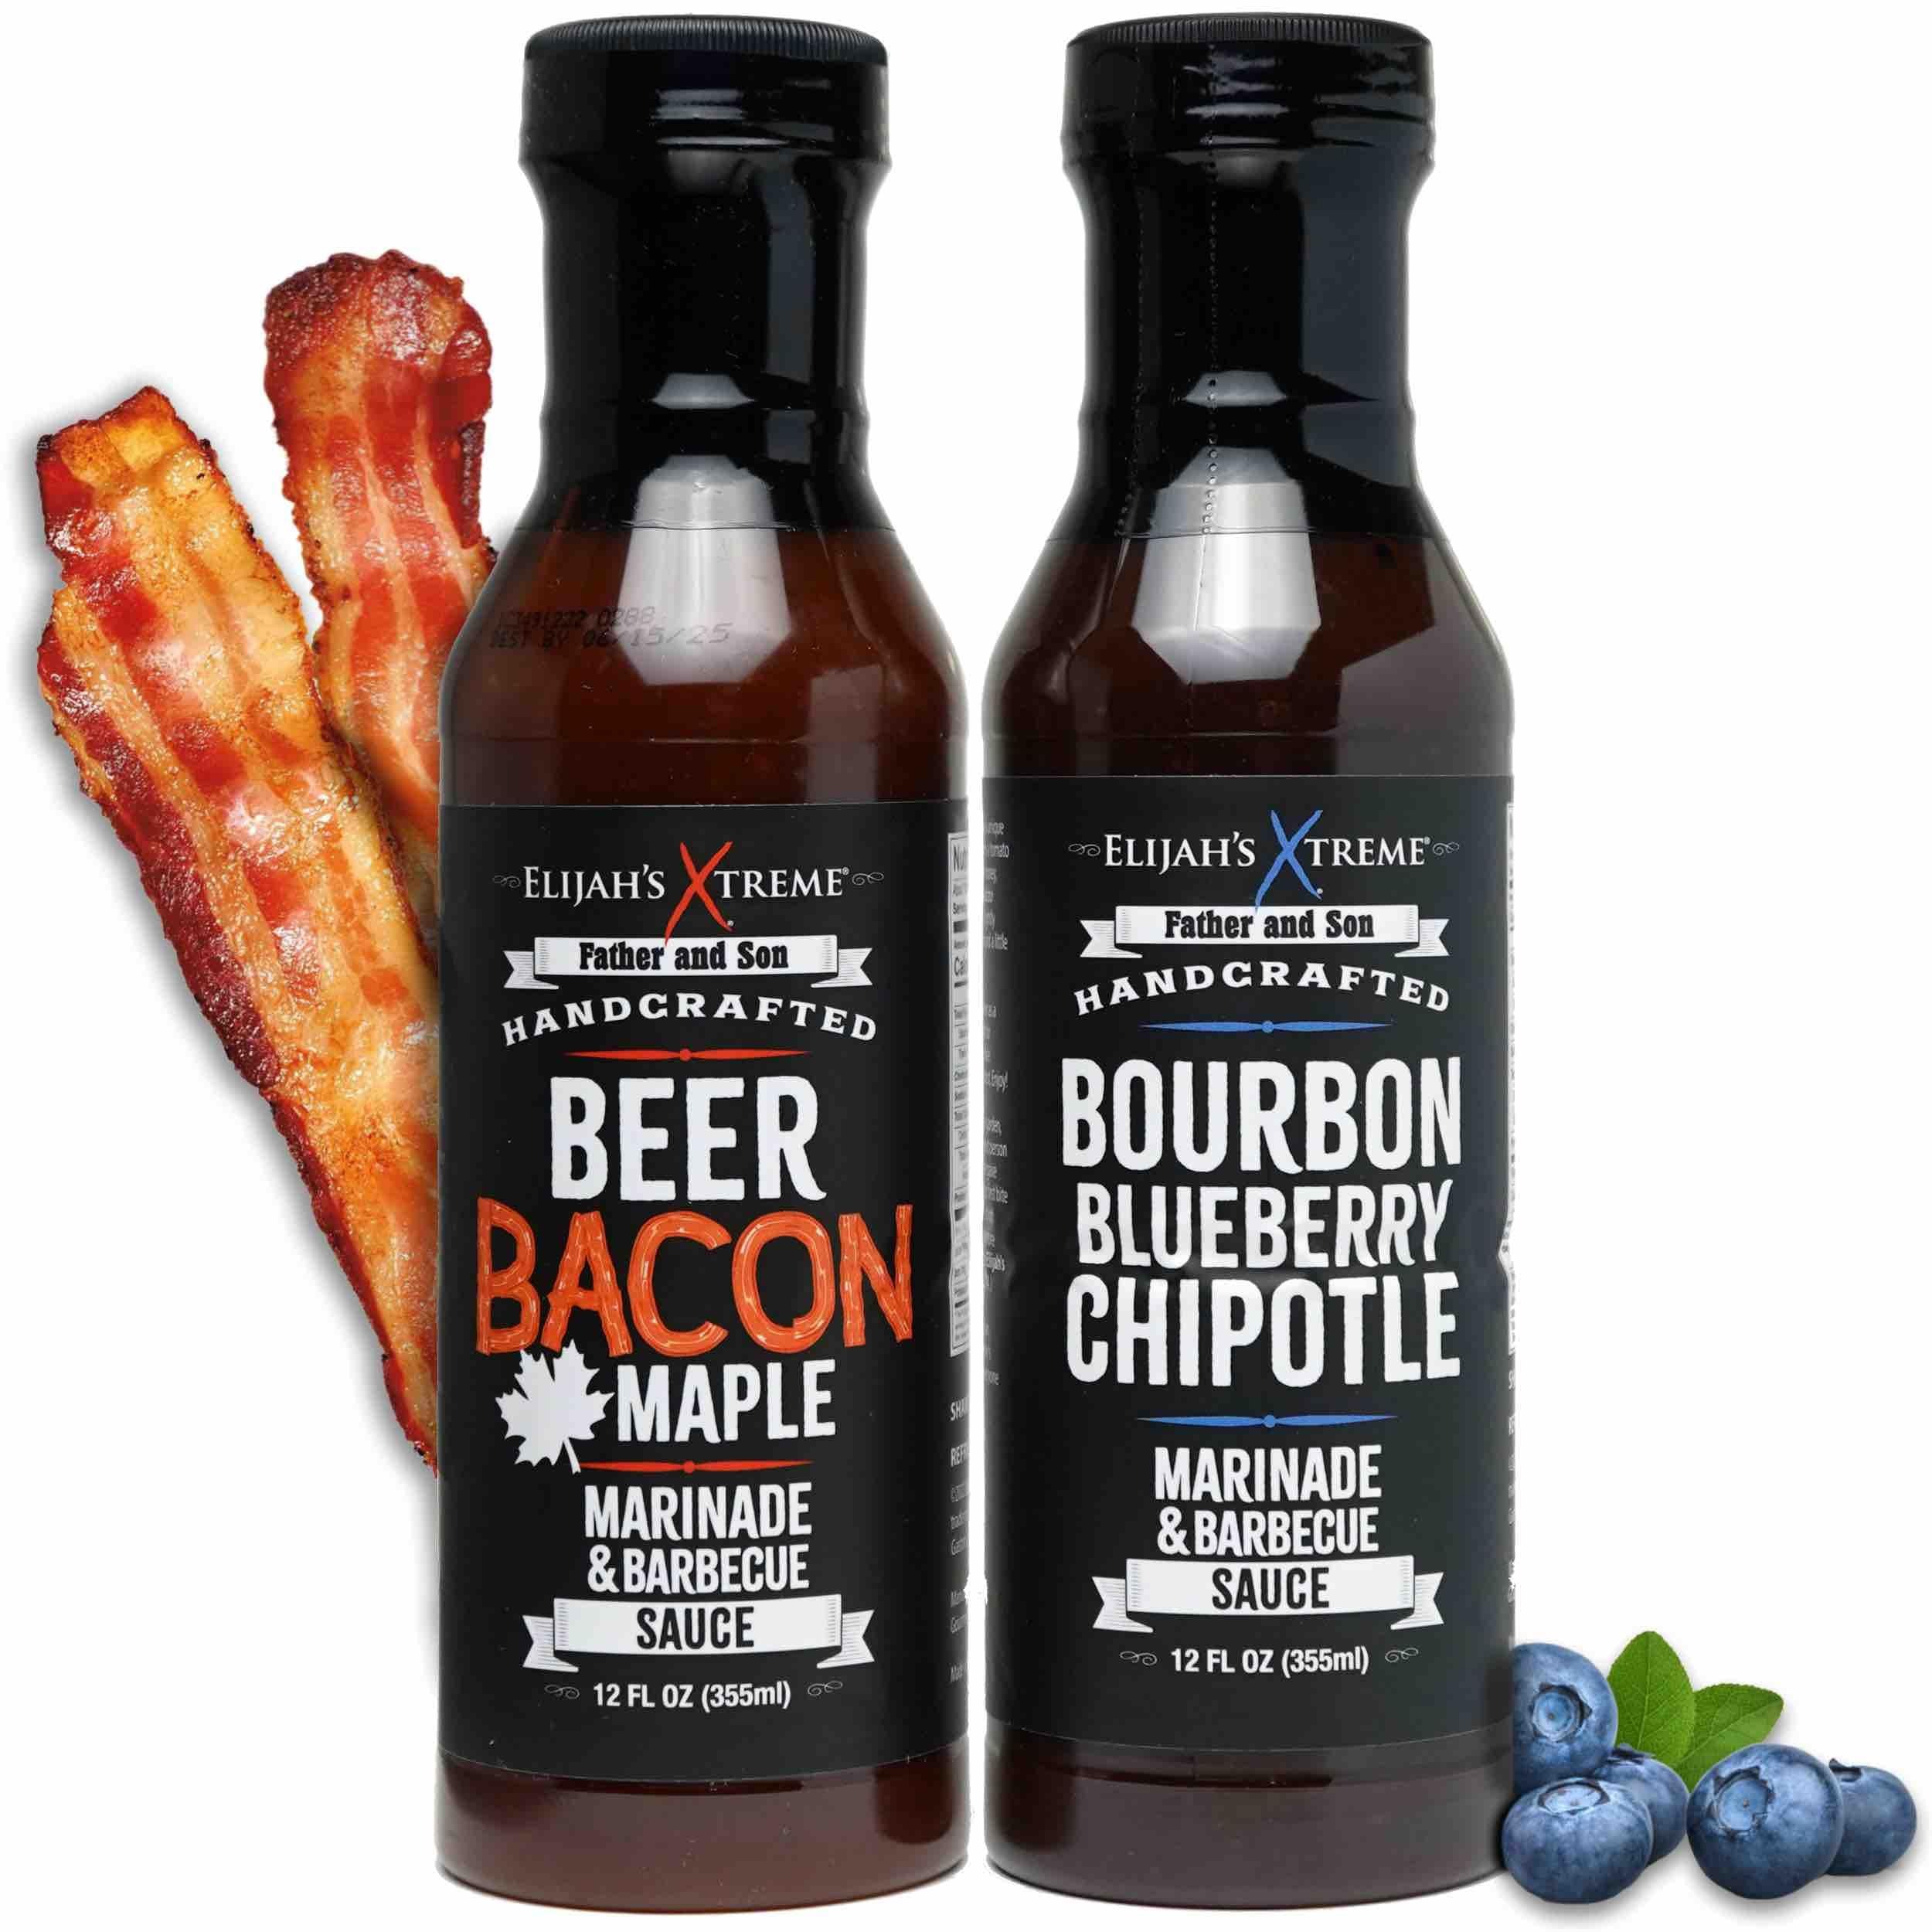
Item Name: Elijah's Xtreme BBQ Bundle: Beer Bacon Maple BBQ Sauce and Bourbon Blueberry Chipotle Barbecue Sauce - Unique Twist on Traditional BBQ Sauces, Perfect for Grilling, Dipping & Marinading (12oz bottles)
Product Description: Introducing Elijah's Xtreme BBQ Bundle - a fantastic duo of Beer Bacon Maple BBQ sauce and Bourbon Blueberry Chipotle BBQ sauce. This BBQ kit is a tantalizing twist on traditional barbeque sauce, and it's the best BBQ sauce you'll ever taste. Just like the infamous 5 monkeys BBQ sauce, our sauces are full of robust flavor and richness. The Beer Bacon Maple sauce is perfect for those who love a combination of sweet and savory, while the Bourbon Blueberry Chipotle sauce brings a spicy kick, similar to the well-known Sonnys BBQ sauce and Guy Fieri BBQ sauce. The BBQ Bundle is not limited to grilling; it's also perfect for dipping and marinading. Whether you're a fan of James River BBQ sauce, meat mitch BBQ sauce, or the fiery hot and spicy Japanese barbecue sauce, we're confident that Elijah's Xtreme BBQ sauces will become your new favorite. Our BBQ sauces are gourmet and versatile, just like the famous sauces from brands like Capital City, Jones BBQ, and Budweiser. They are ideal for chicken, just like a traditional wing BBQ sauce, and they strike a perfect balance between sweet and spicy. This bundle is not just a BBQ sauce; it's a taste sensation that'll have you coming back for more. Whether you're looking for mambo sauce sweet hot, a BBQ sauce for chicken, or the best barbeque sauce to take your grilling to the next level, look no further than Elijah's Xtreme BBQ Bundle. With the perfect combination of sweet barbecue sauce and spicy BBQ sauce, our bundle is all you need for a BBQ to remember. So why wait? Taste the best BBQ sauce you'll ever try, and elevate your grilling game with Elijah's Xtreme BBQ Bundle.
Value: 24.0
Unit: Fl Oz

Price: 19.99